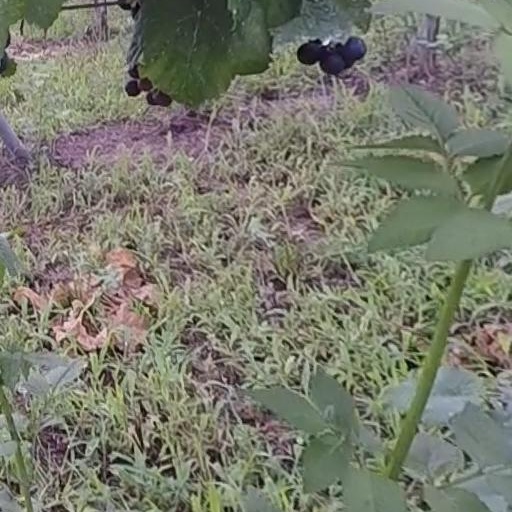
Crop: grape